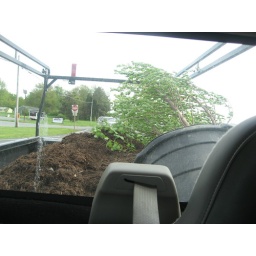
Had to drive a truck with a birch tree in it...not fun